Henry Shull Farmhouse Inn

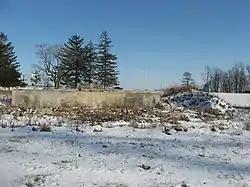
Site of the Henry Shull Farmhouse Inn, January 2013

Henry Shull Farmhouse Inn was a historic home located near Garrett in Keyser Township, DeKalb County, Indiana. It was built in 1839, and was a -story, Greek Revival-style frame dwelling. It had a low gable roof and corner pilasters. It was originally built as a farmhouse and inn. It has been demolished.